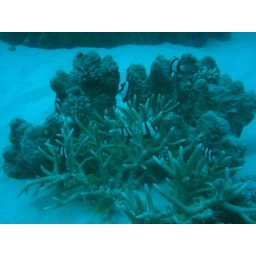
Zebra fish in their coral home